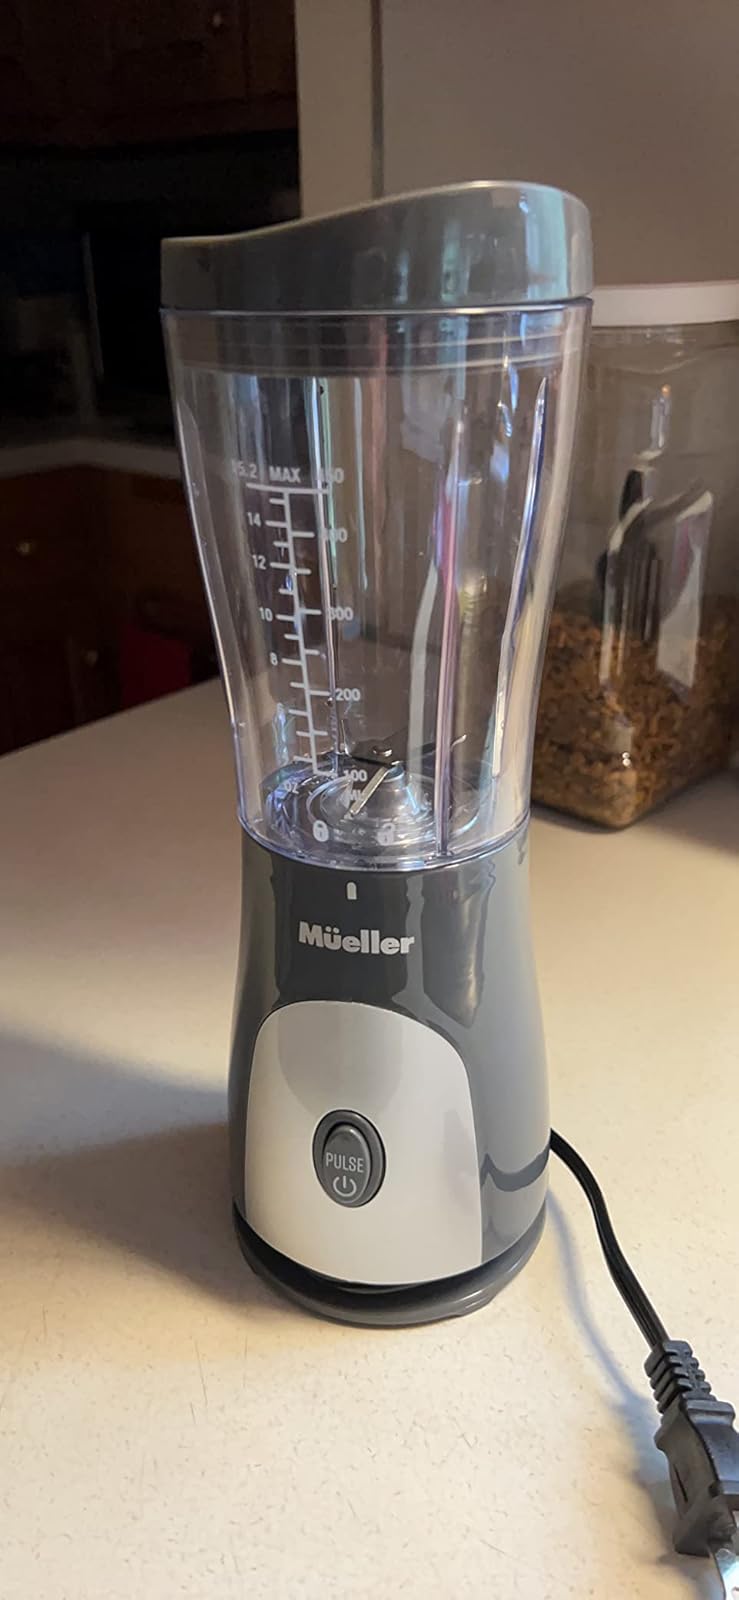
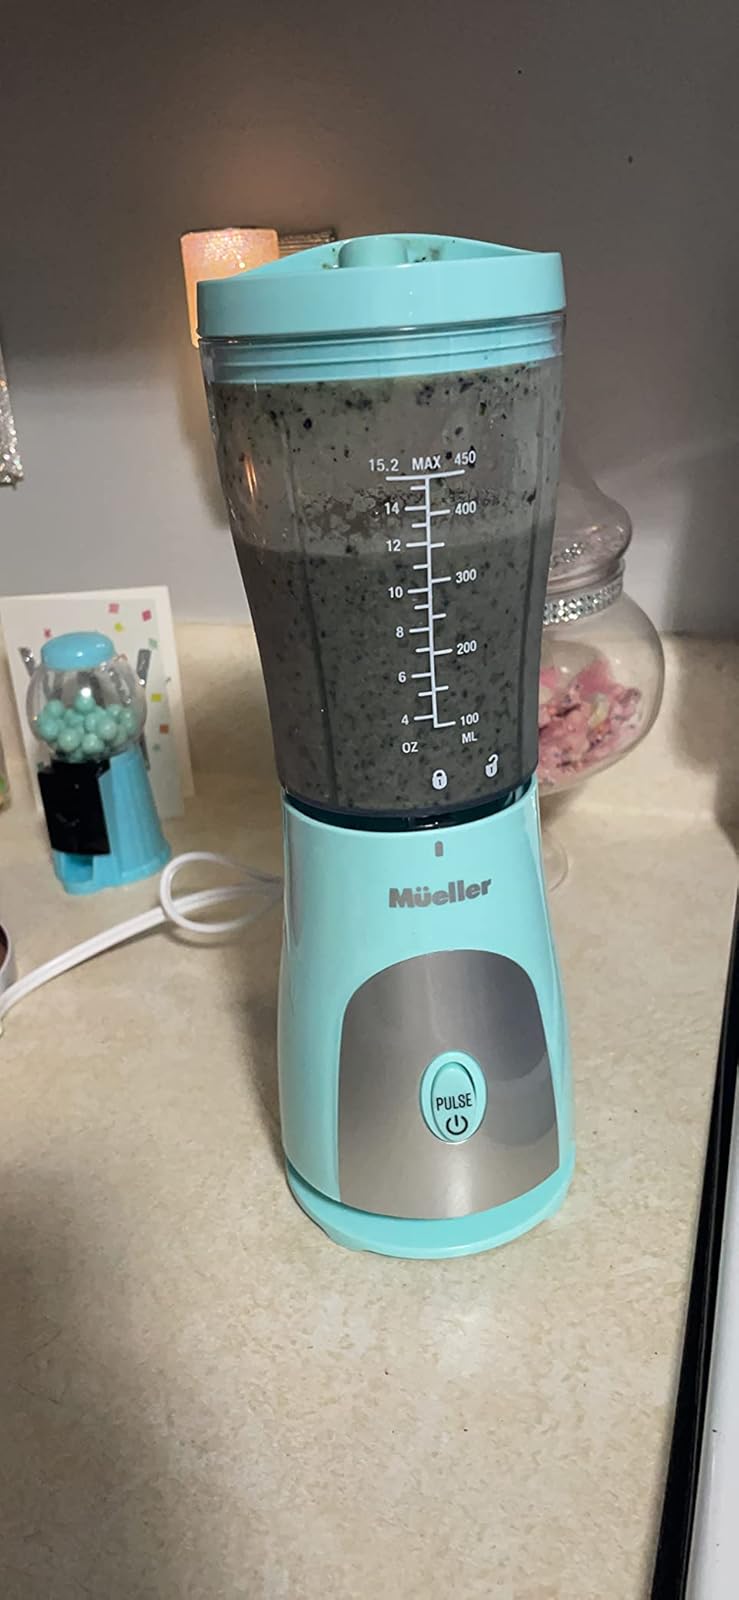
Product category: items_blender
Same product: no